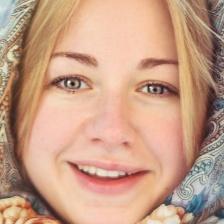
Label: faces